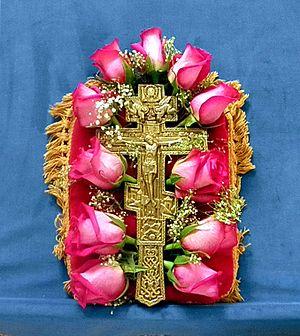
Les calendriers liturgiques chrétiens comportent différentes Fêtes de la Croix qui célèbrent toutes la Croix ayant servi à la crucifixion de Jésus-Christ. Alors que le Vendredi saint commémore la Passion du Christ et sa crucifixion, ces jours de fête honorent la Croix elle-même comme instrument du Salut. L'Exaltation de la Très Sainte Croix est une des Douze Grandes Fêtes.